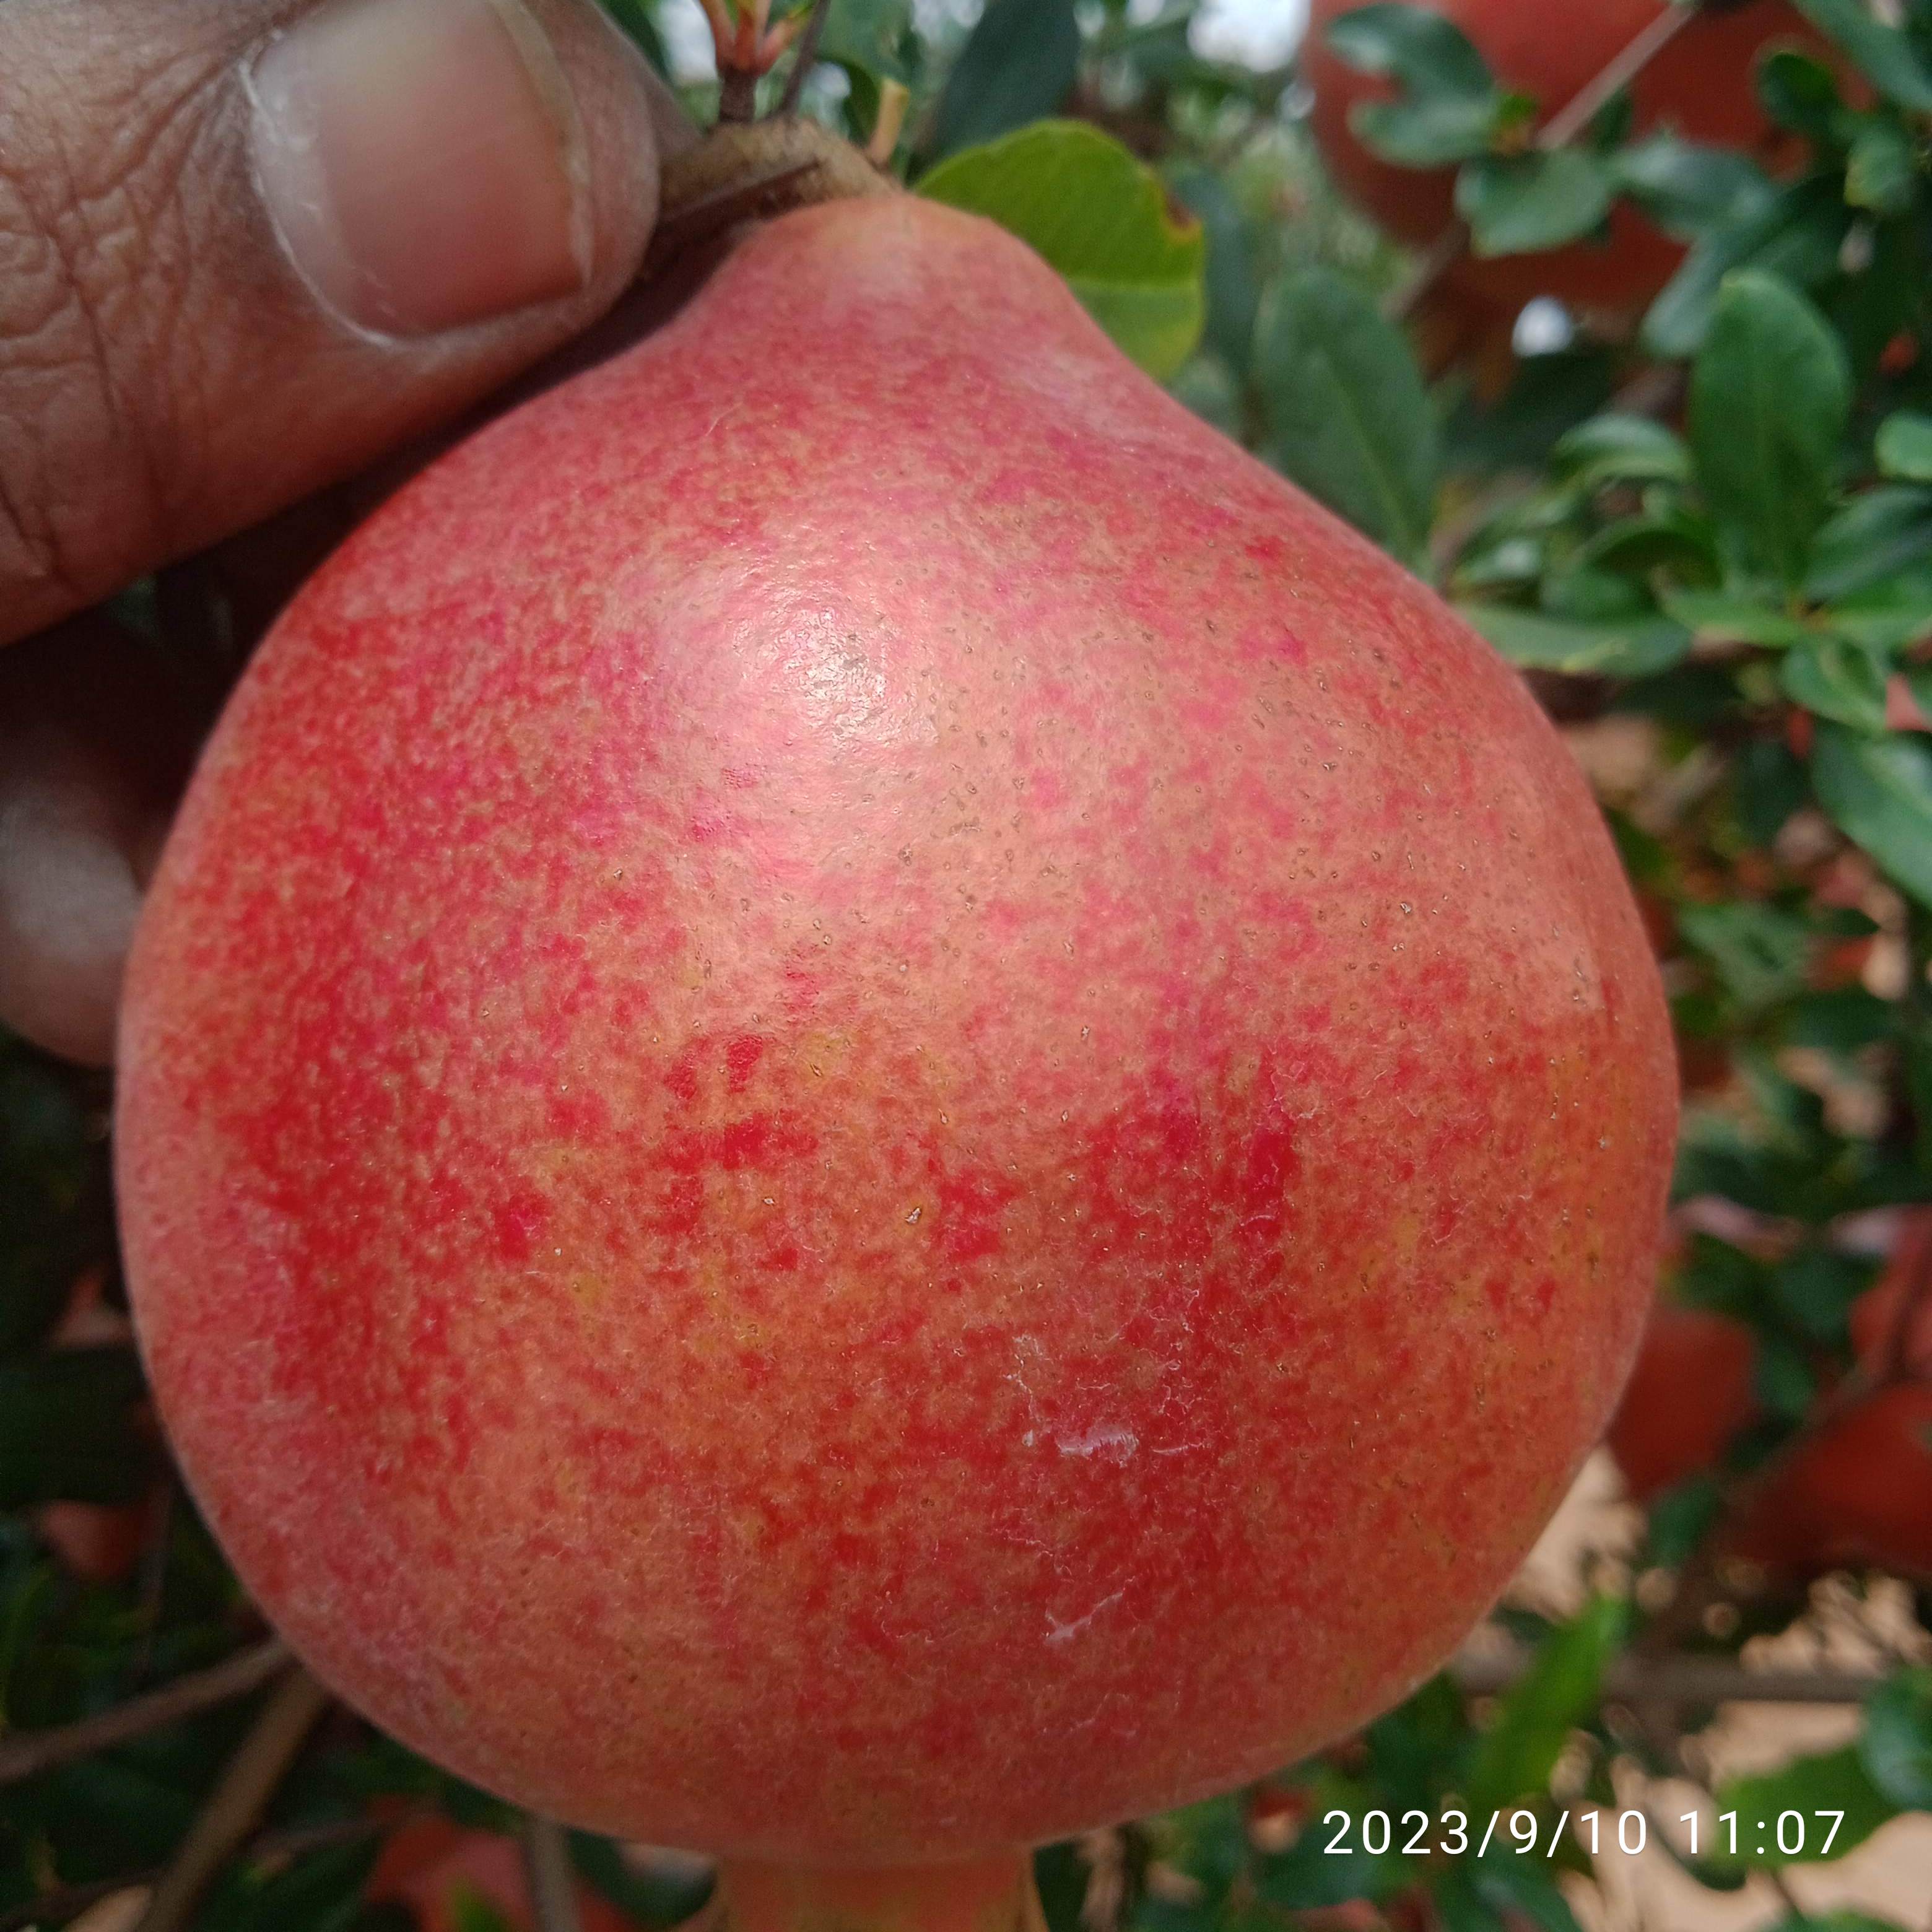
Label: Healthy